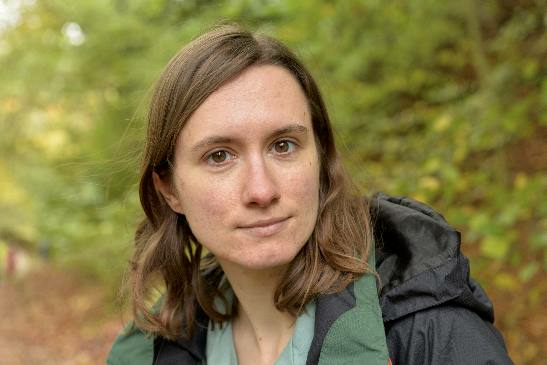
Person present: Yes